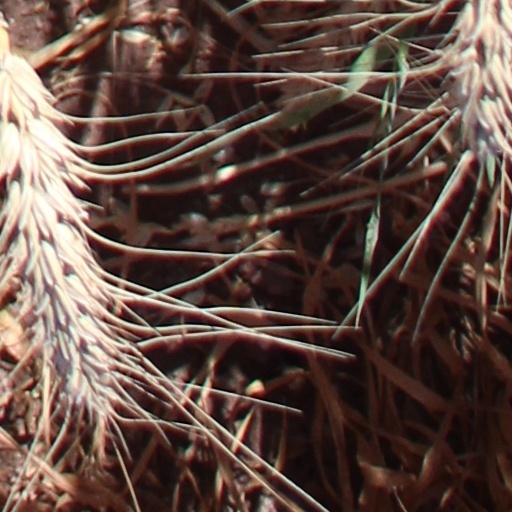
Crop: wheat